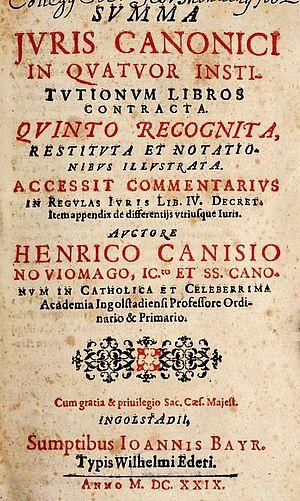
Henri Canisius, né à Nimègue en 1562 et mort à Ingolstadt le 2 septembre 1610, est un canoniste et historien hollandais de religion catholique, neveu du jésuite Pierre Canisius.